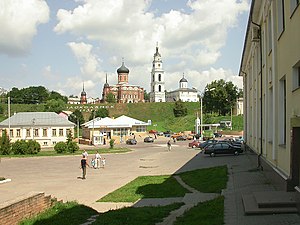
Volokolamsk / Galleri
Volokolamsk er en russisk by med 21.212 indbyggere beliggende omkring 124 kilometer nordvest for Moskva, langs floden Gorodenka i nærheden af hvor den løber sammen med floden Lama i Moskva oblast, Rusland. Byen er administrativt center i Volokolamskij rajon.